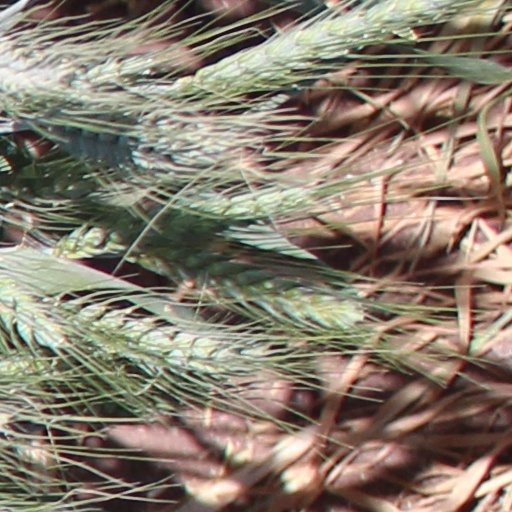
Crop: wheat